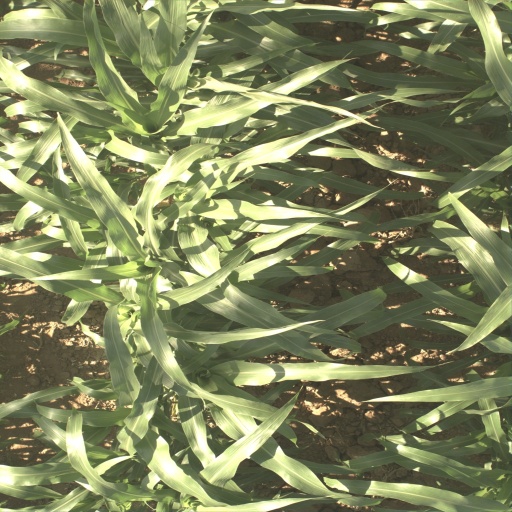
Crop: sorghum